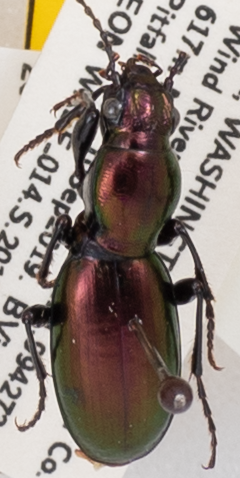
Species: Zacotus matthewsii
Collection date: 2019-09-10
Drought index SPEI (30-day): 0.412
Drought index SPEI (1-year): -1.45
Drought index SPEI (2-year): -1.623